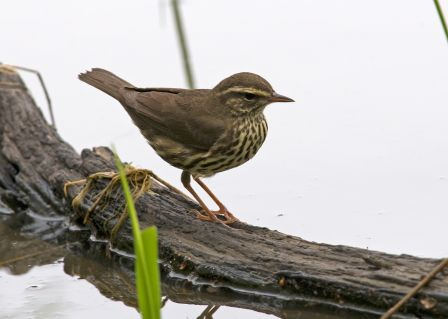
a bird with a small pointed bill, brown eyebrow, and brown and white spots covering its breast.
a small bird with brown crown and back, brown and white bars in the chest and belly and the bill is sharpthe bird has a speckled chest with a tan body and pointed beak.
this bird has yellow and brown markings on it's throat and belly.
the bird has a brown crown and a spotted breast that is yellow.
this bird is solid brown on its head, back, wings and tail, with lighter stripes above the eyes, speckles on the breast and a pointed beak.
the small bird has a brown eyebrow with a pointy gray bill and light orange feet.
this bird has a spotted brown body and brown wings.
the bird is small with a pointed bill, has striping on its head, and its breast if beige with brown spots.
this is a gray bird that has a beige breast and belly with gray-brown spots, the beak is pointed.
Species: Northern Waterthrush